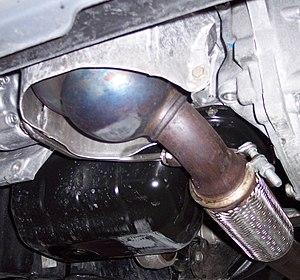
Filtre à particules (FAP) de Peugeot Citroën (PSA)
Un filtre à particules est un système de filtration utilisé pour retenir les fines particules, cancérogènes pour l'Homme. Les « matières particulaires » dans leur ensemble sont désormais classées cancérogènes pour l'homme, contenues dans les gaz de combustion, particulièrement des cheminées à bois et des moteurs Diesel. À terme, ils devraient aussi équiper tous les systèmes de chauffage au bois pour réduire la pollution de l'air, surtout en zone d'habitat rapproché, les particules fines ayant un effet négatif notamment dans les environs immédiats de la source d'émission.